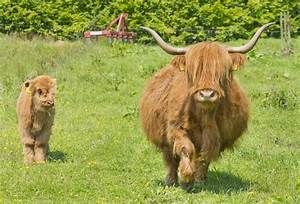
Label: mucca